Charlie Chaplin

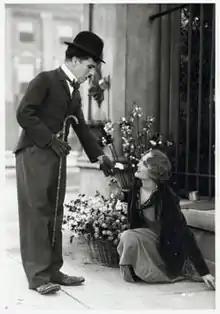
"City Lights" (1931) is regarded as one of Chaplin's finest works.

When filming began at the end of 1928, Chaplin had been working on the story for almost a year. "City Lights" followed the Tramp's love for a blind flower girl (played by Virginia Cherrill) and his efforts to raise money for her sight-saving operation. It was a challenging production that lasted 21 months, with Chaplin later confessing that he "had worked himself into a neurotic state of wanting perfection". One advantage Chaplin found in sound technology was the opportunity to record a musical score for the film, which he composed himself.